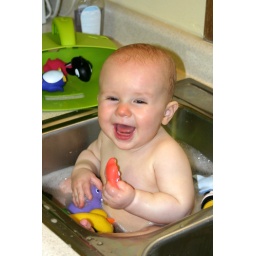
Taking a bath in the kitchen sink